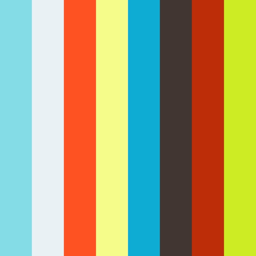
a source of - space